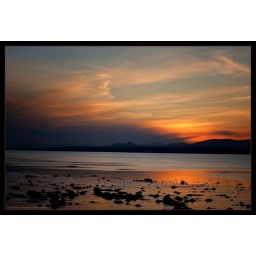
A &amp;quot;Feuerhimmel&amp;quot; sky over the river Forth.